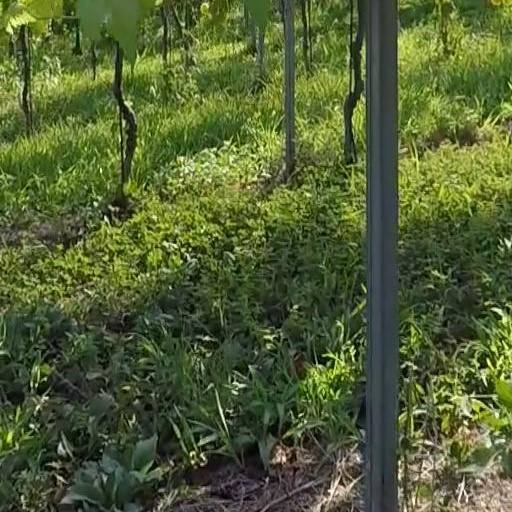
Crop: grape